Norwegian Lutheran Memorial Church (Minneapolis)

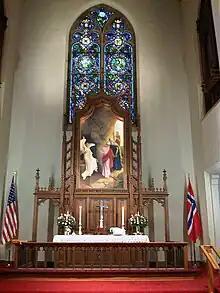
Mindekirken altar

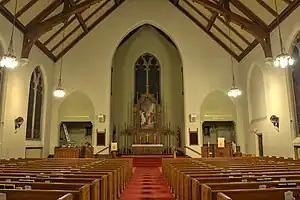
Mindekirken interior view at night

The Norwegian Lutheran Memorial Church of Minneapolis ("Norwegian" "Den Norske Lutherske Mindekirke"), better known as Mindekirken, is a Lutheran church in Minneapolis, Minnesota, United States. It is one of two American churches still using Norwegian as a primary liturgical language, the other being Minnekirken in Chicago. King Harald V of Norway is the church's patron.